Czech Republic

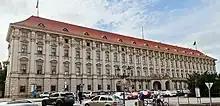
Ministry of Foreign Affairs in Prague

The Czech Republic lies mostly between latitudes 48° and 51° N and longitudes 12° and 19° E.